Long Island Solar Farm

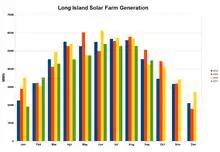
Long Island Solar Farm monthly generation

The 32 megawatt AC Long Island Solar Farm (LISF), located in Upton, New York, was the largest photovoltaic array in the eastern U.S. in November 2011. The LISF is made up of 164,312 solar panels from BP Solar which provide enough electricity for roughly 4,500 households. The project will cause the abatement of more than 30,000 metric tons of carbon dioxide emissions per year. LISF is co-owned by BP Solar and MetLife through Long Island Solar Farm LLC. Municipal utility Long Island Power Authority (LIPA) buys the power plant's output, which is estimated at 44 GWh annually, under a 20-year power purchase agreement (PPA). Payments over that time are expected to total $298 million (34¢/kWh, 60¢/LIPA customer/month). The project was engineered by Blue Oak Energy and construction subcontracted to Hawkeye LLC from Hauppauge, New York. The plant earned the Best Photovoltaic Project of Year Award from the New York Solar Energy Industries Association. The panels are mounted at a fixed tilt angle of 35°, with the rows spaced approximately apart.